West Side Story (2021 film)

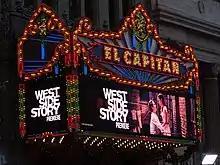
The film held its Los Angeles premiere at the El Capitan Theatre on December 7, 2021.

Spielberg initially approached his frequent collaborator John Williams to serve as the film's music director. Williams instead suggested composer David Newman and conductor Gustavo Dudamel. While Williams instead served as a music consultant, Newman arranged and adapted Bernstein's original score for the film, incorporating alterations originally made to Bernstein's Broadway score by Johnny Green for the 1961 film (e.g., interpolation of the "Cool" fugue motif into the "Prologue", the extended trumpet solo in "Mambo"). Dudamel conducted the New York Philharmonic during the film's recording sessions in 2019, with additional recording by the Los Angeles Philharmonic done during the COVID-19 pandemic the following year. Jeanine Tesori and Matt Sullivan served as vocal coach and music supervisor, respectively, while Williams served as music consultant. All of the songs were pre-recorded and used as playback on set, with the exceptions of "One Hand, One Heart", "Somewhere" and "A Boy like That/I Have a Love", which did not use the playback and were instead sung live on set. Portions of "María" were also sung live on set without the playback, as per Elgort's request.